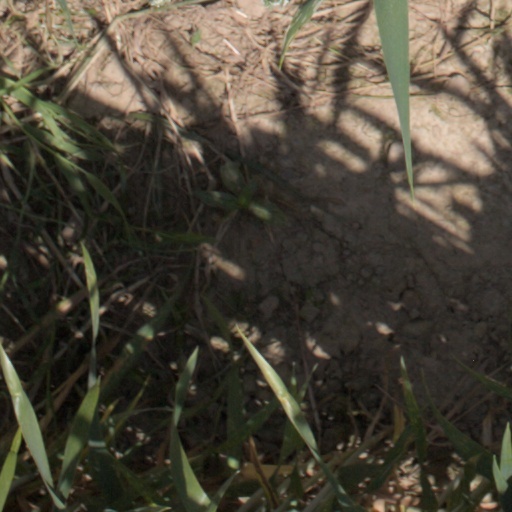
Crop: wheat